Alexander Watson Hutton

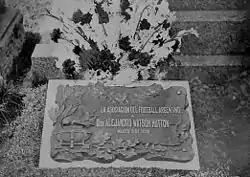
Watson Hutton graveyard at Cementerio Británico of Buenos Aires.

Alexander Watson Hutton (10 June 1853 – 9 March 1936) was a Scottish teacher and sportsman who is considered "The Father of Argentine football". In 1893 he founded the "Argentine Association Football League" (current Argentine Football Association). He also founded the Buenos Aires English High School and football club Alumni, which was the most successful Argentine team with 22 titles won until its dissolution in 1911.